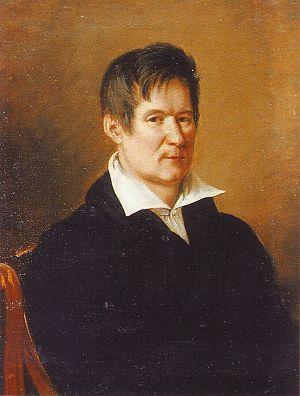
Vassili Petrovitch Stassov né le 4 août 1769 à Moscou et mort le 24 août 1848 à Saint-Pétersbourg est un architecte russe, célèbre pour le style néo-classique de ses œuvres.